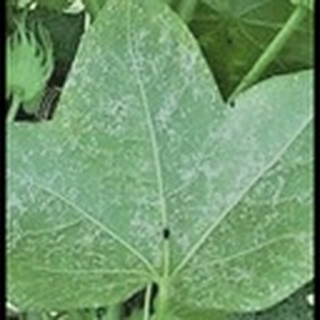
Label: cotton_powdery_mildew